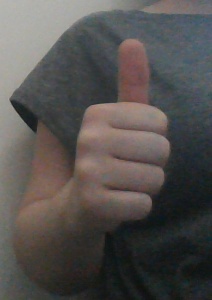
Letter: aleff